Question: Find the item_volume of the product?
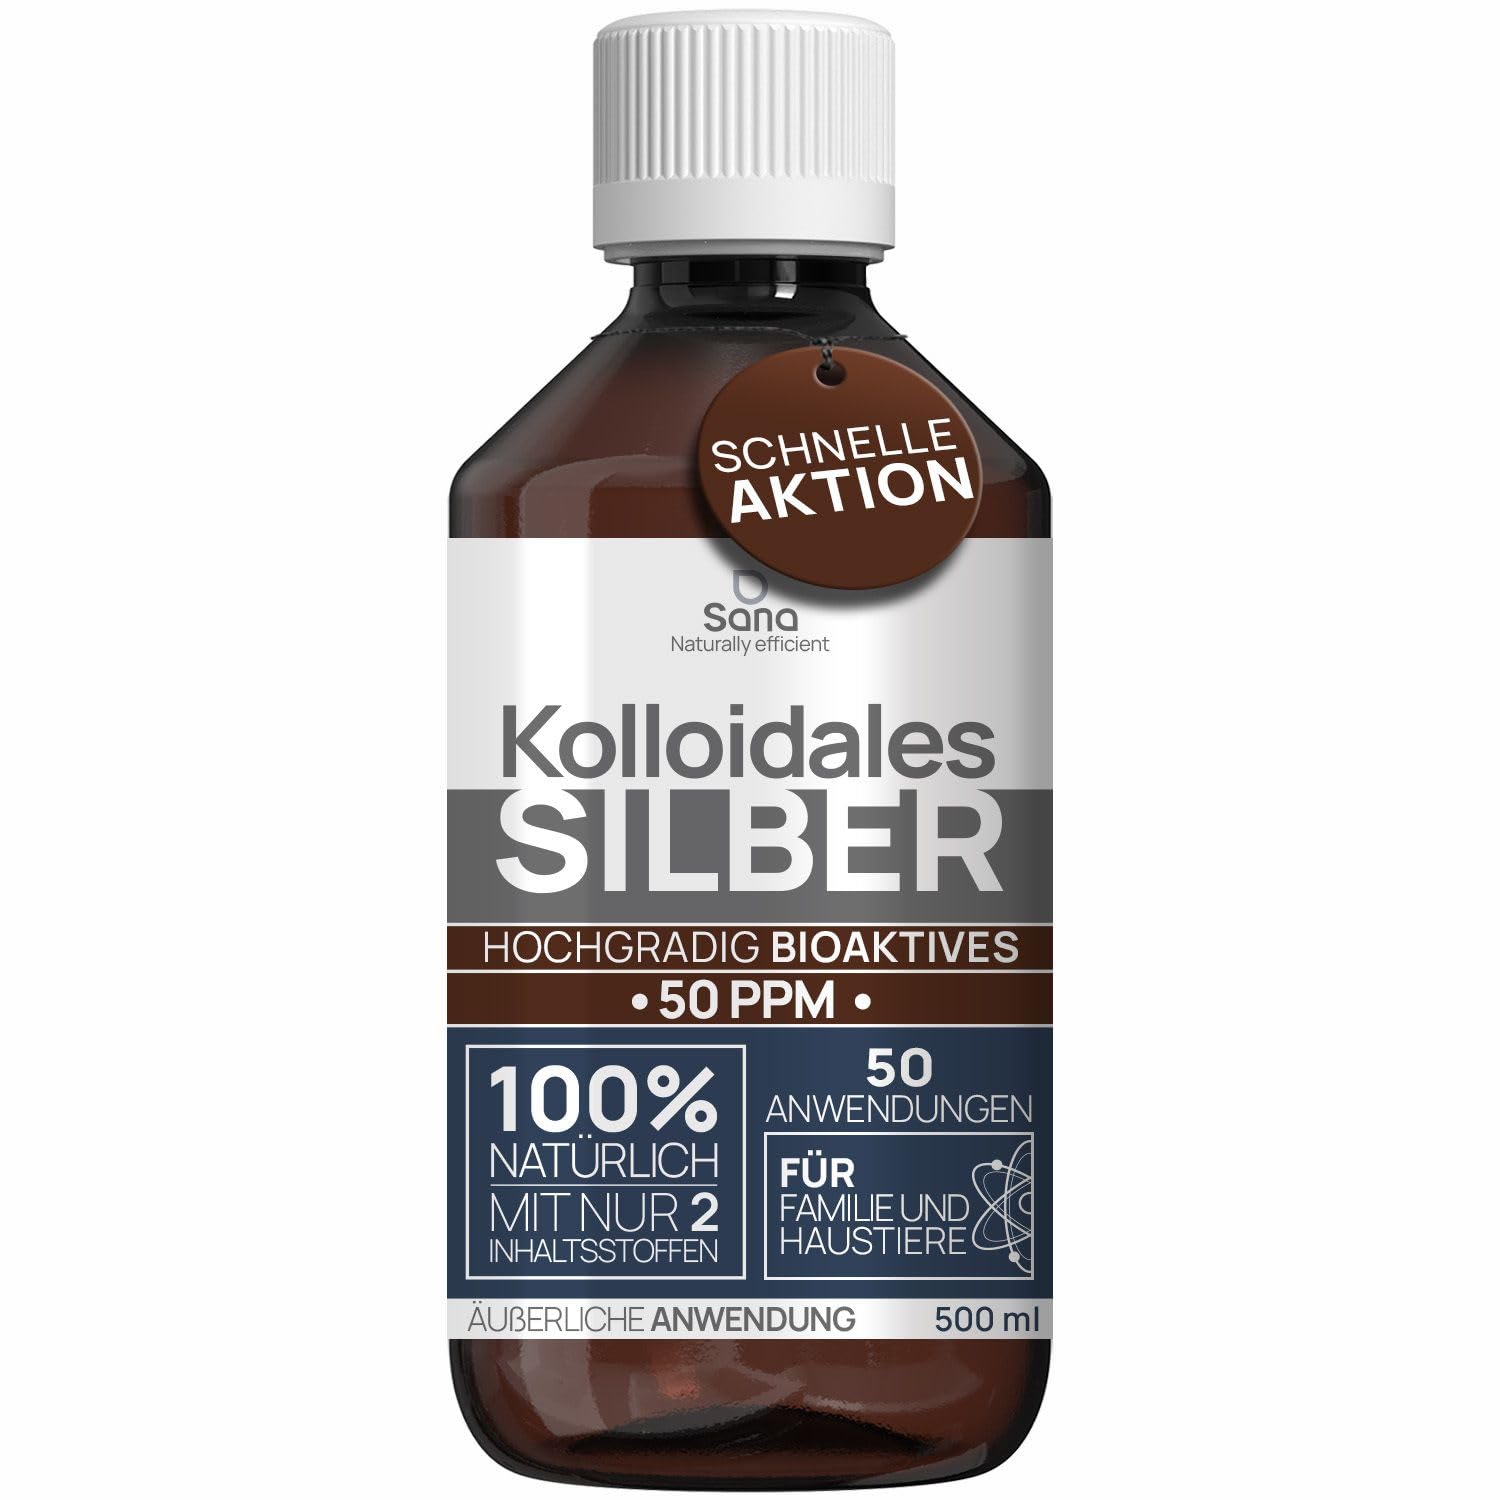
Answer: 500.0 millilitre